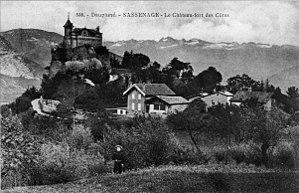
Les Côtes-de-Sassenage englobent l'ensemble de la partie haute de la commune de Sassenage, en Isère, au-dessus du niveau de la vallée grenobloise. Leurs habitants habitent le lotissement Rivoire de la Dame, les Côtes proprement dites qui constituent la partie la plus ancienne, ainsi que les Grandes Côtes, formées par l'ensemble des éparses et plus rares habitations de la partie en plus haute altitude des côtes de Sassenage.
Sassenage est une commune française située dans le département de l'Isère en région Auvergne-Rhône-Alpes.